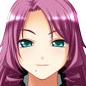
Portrait style: Anime Portrait